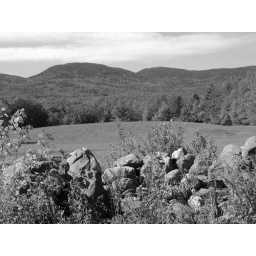
mountains over a rock wall